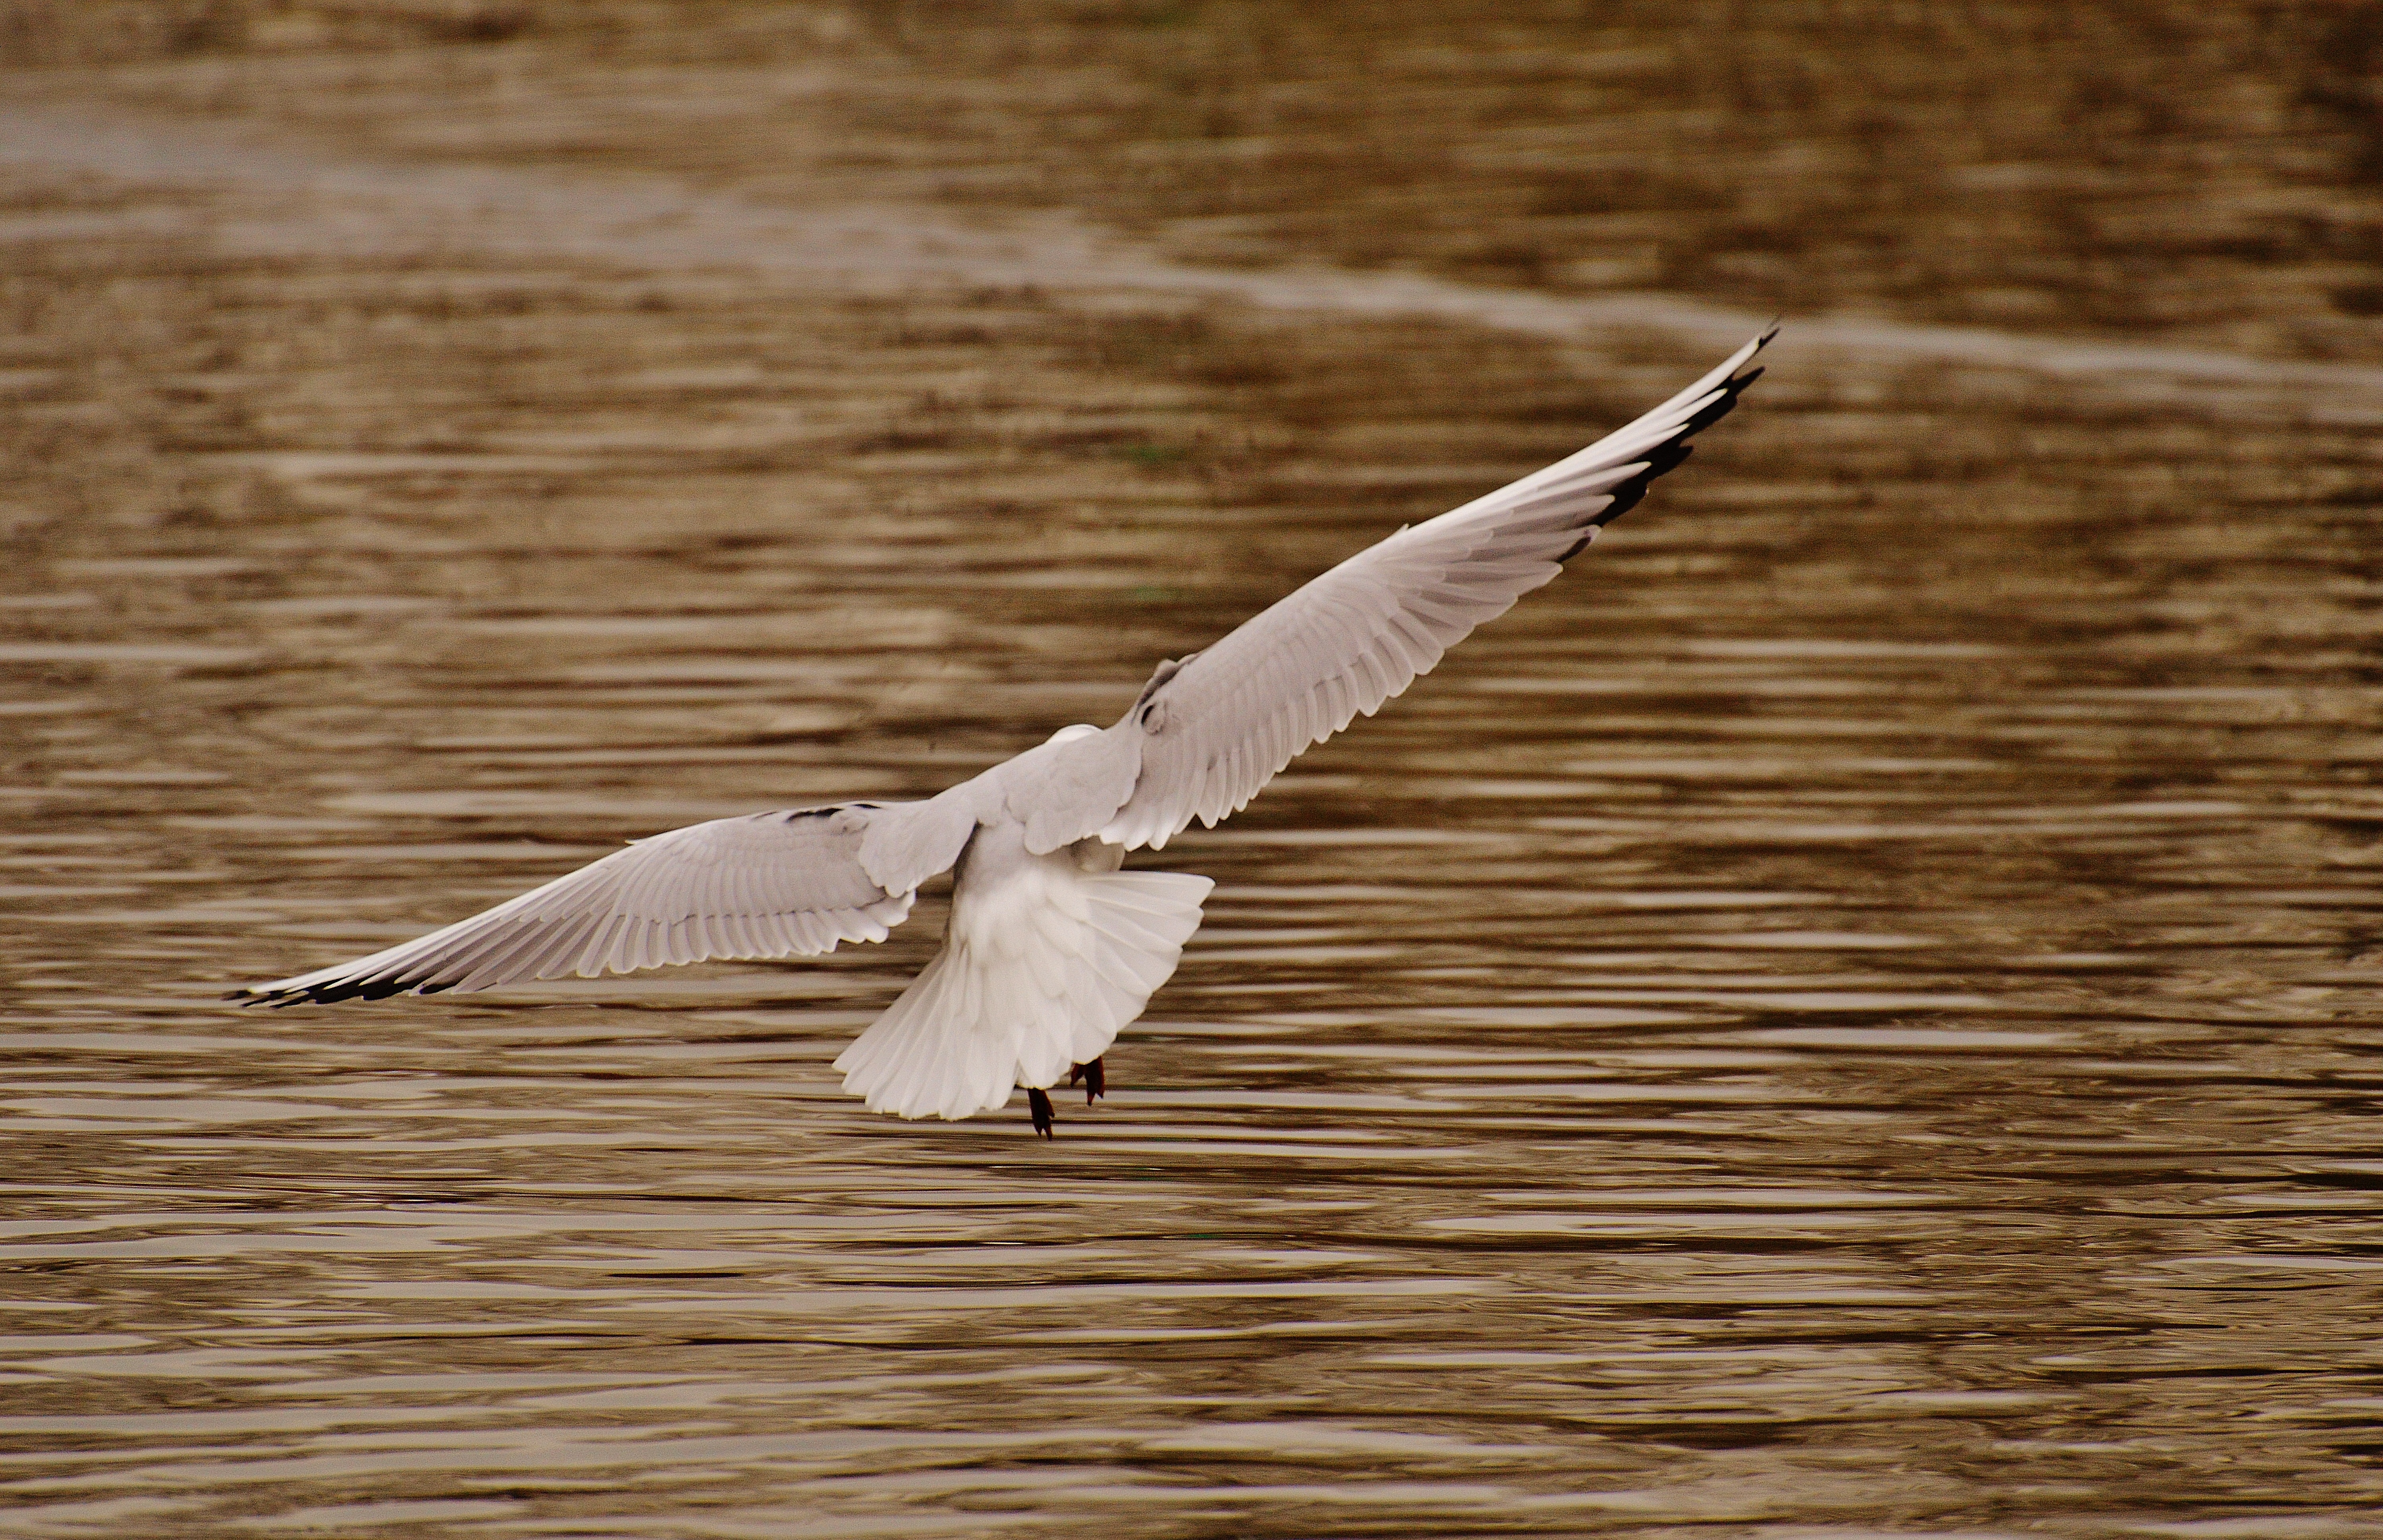
water, nature, bird, wing, lake, animal, pelican, seabird, fly, seagull, gull, beak, flight, fauna, seagulls, vertebrate, heron, water bird